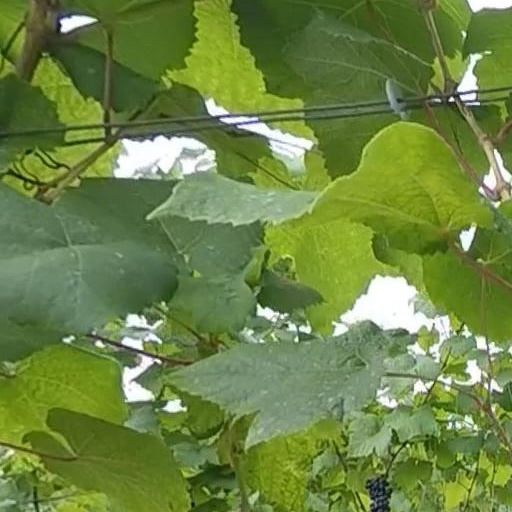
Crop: grape